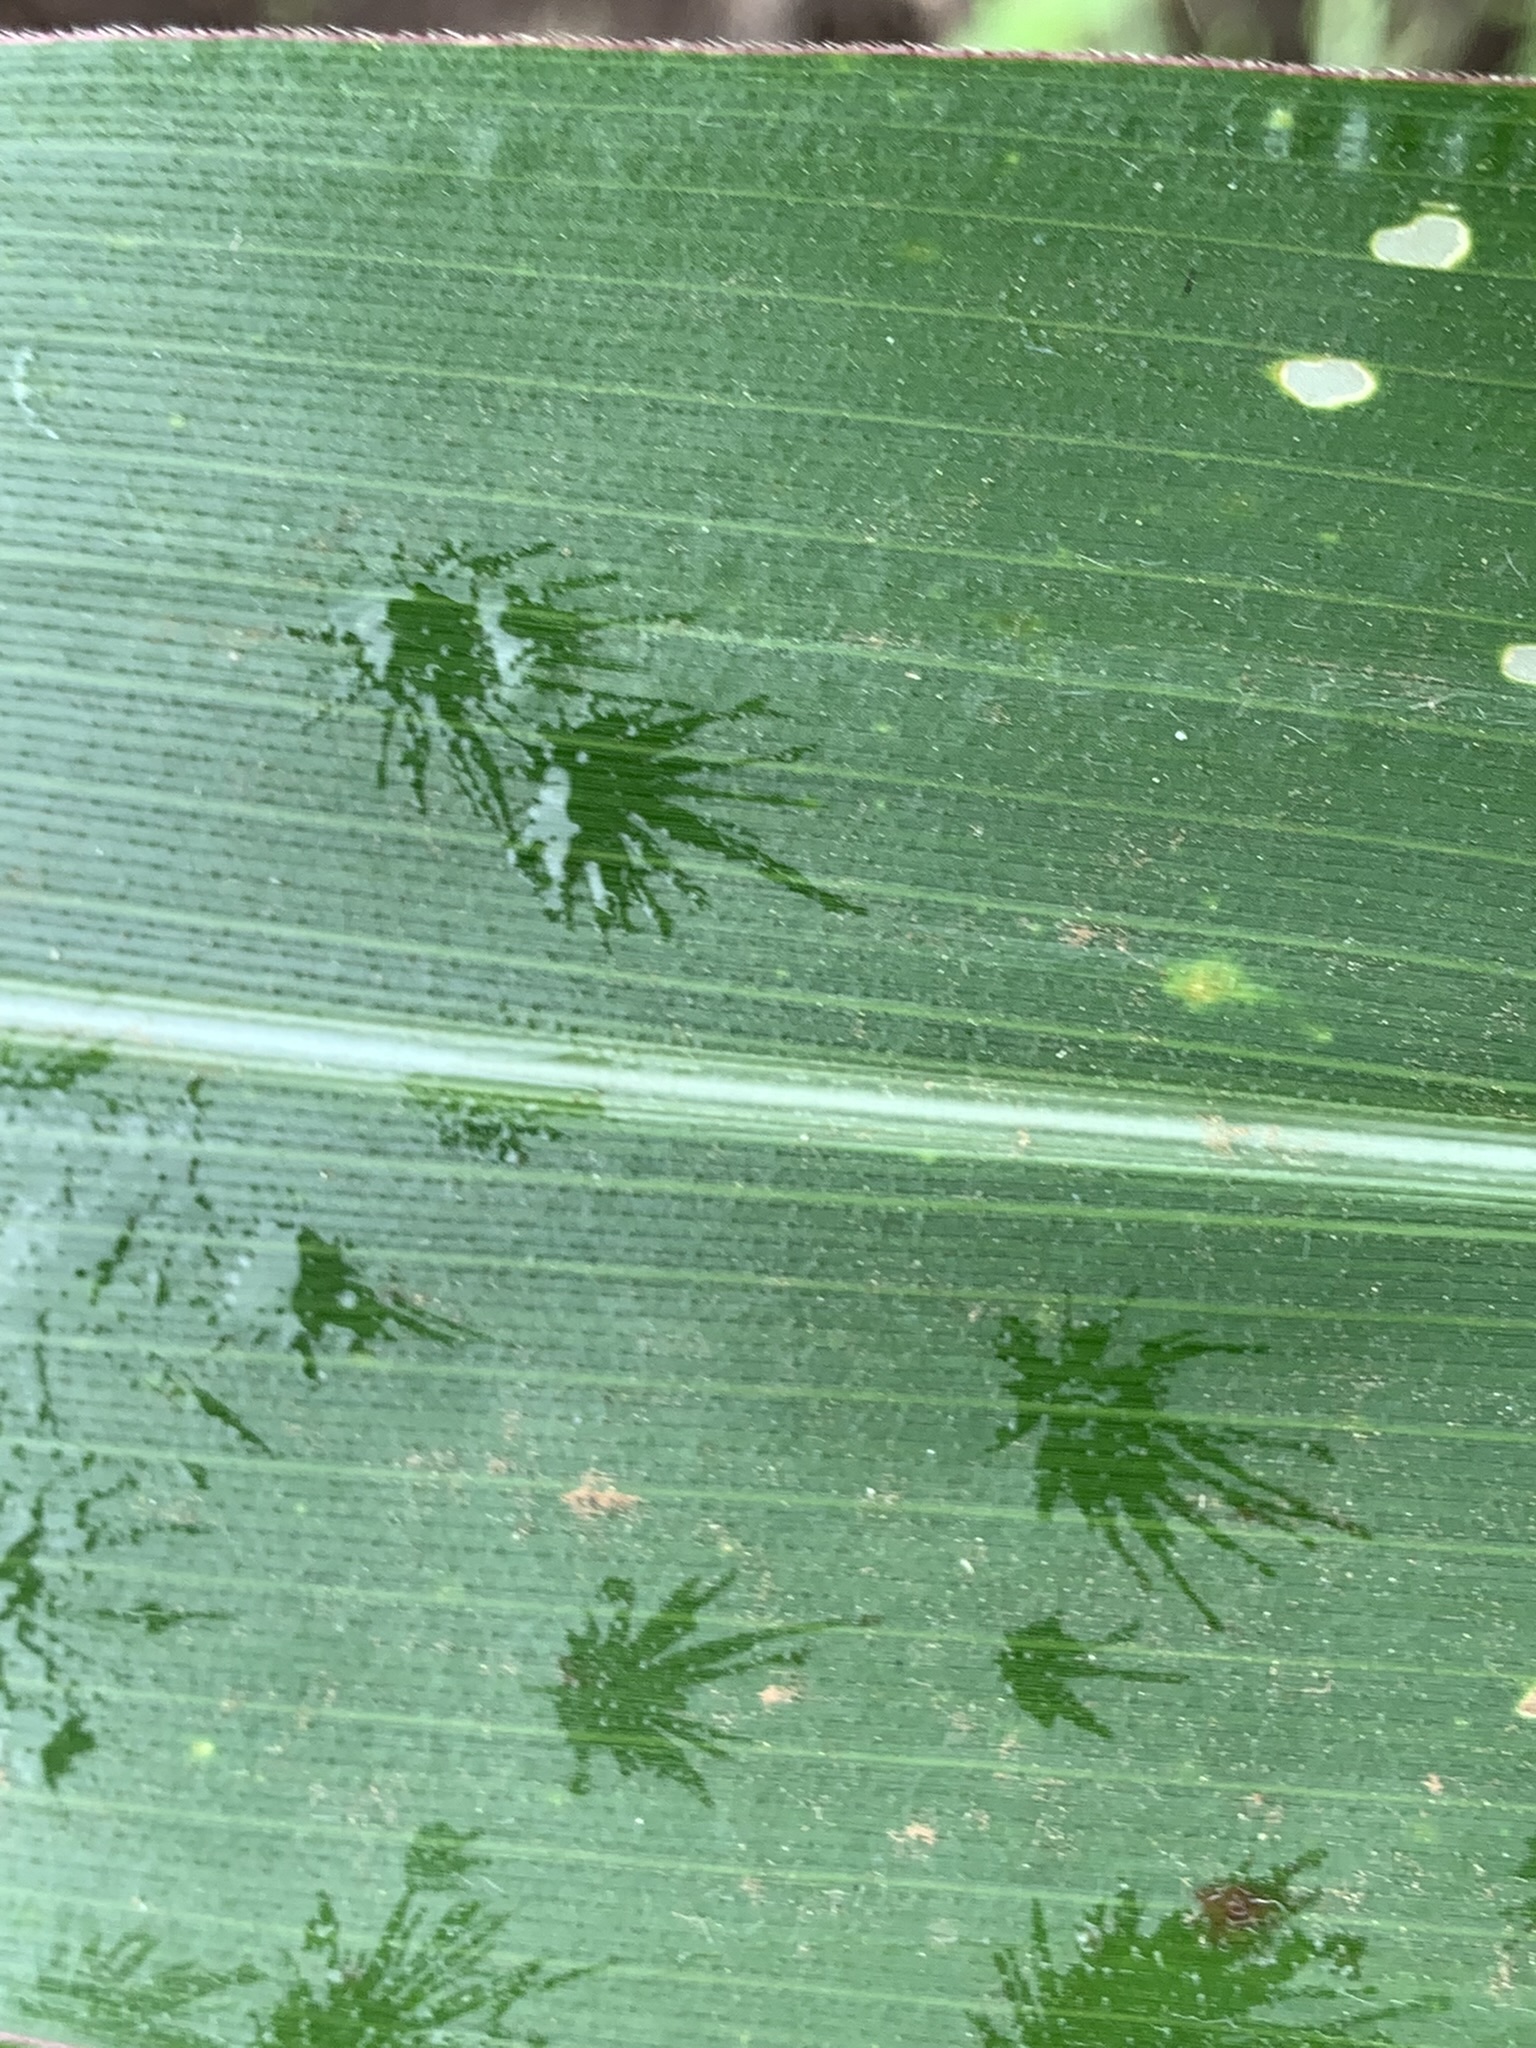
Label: Healthy